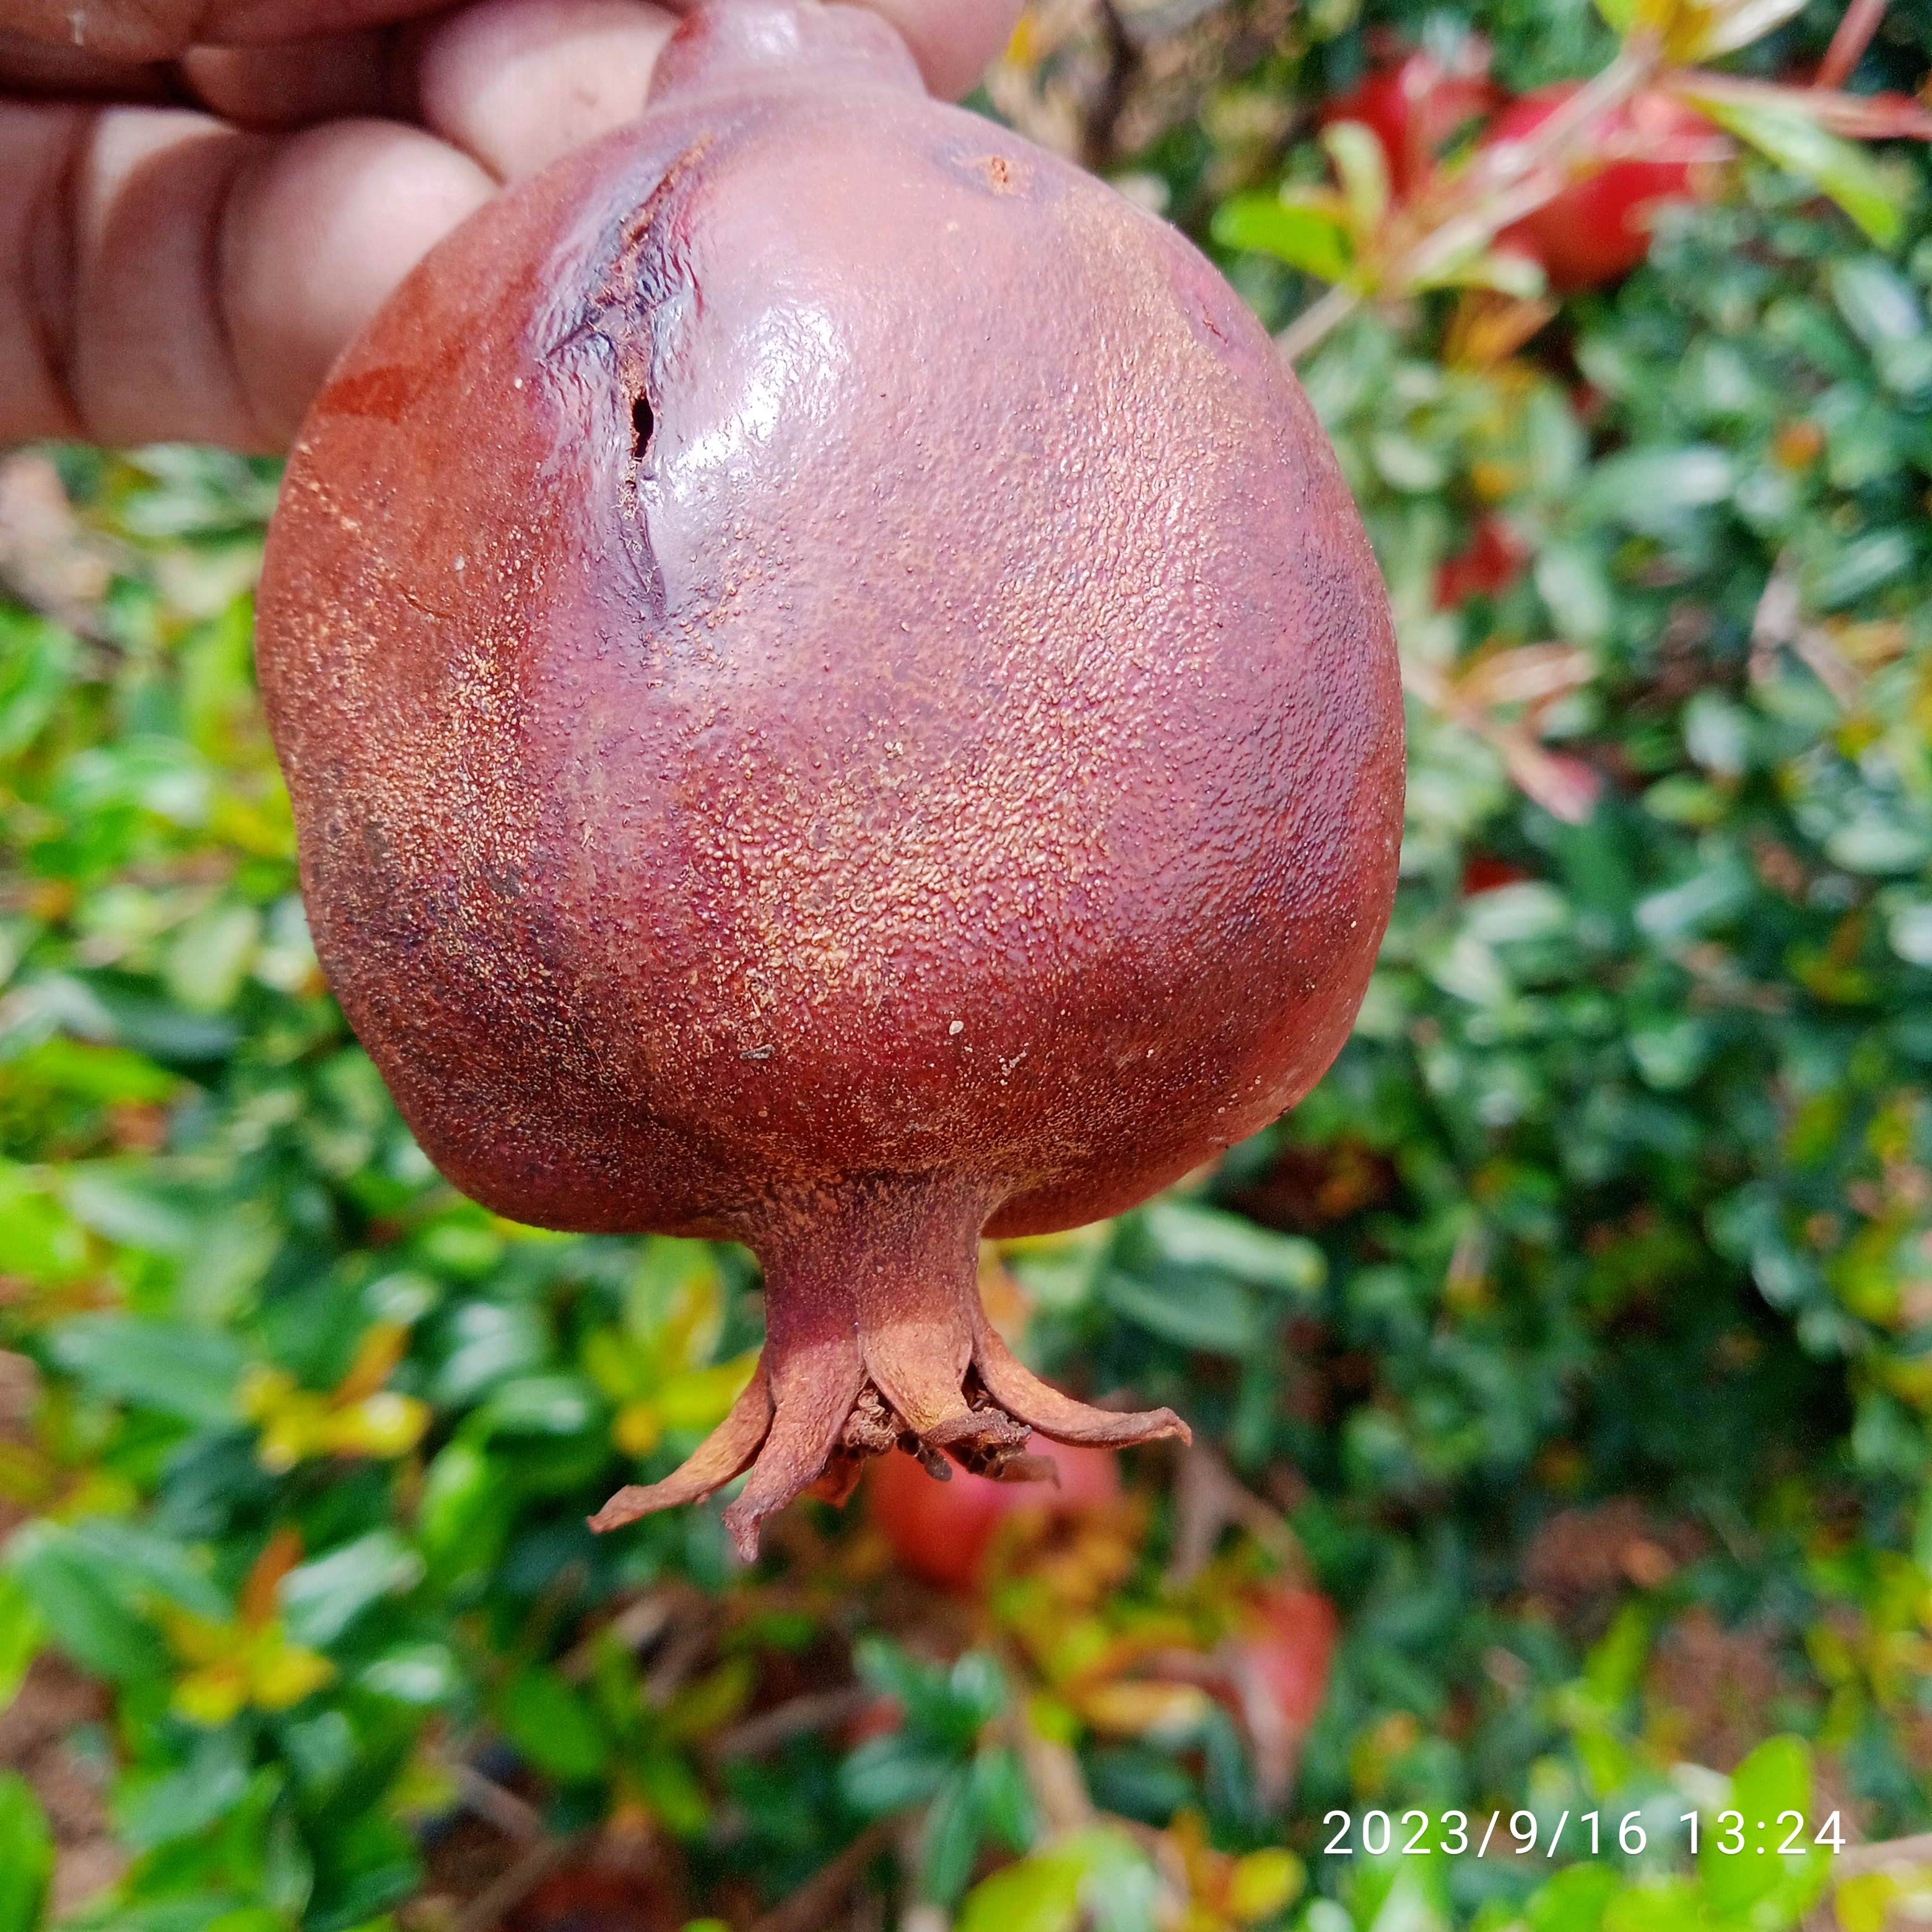
Label: Alternaria